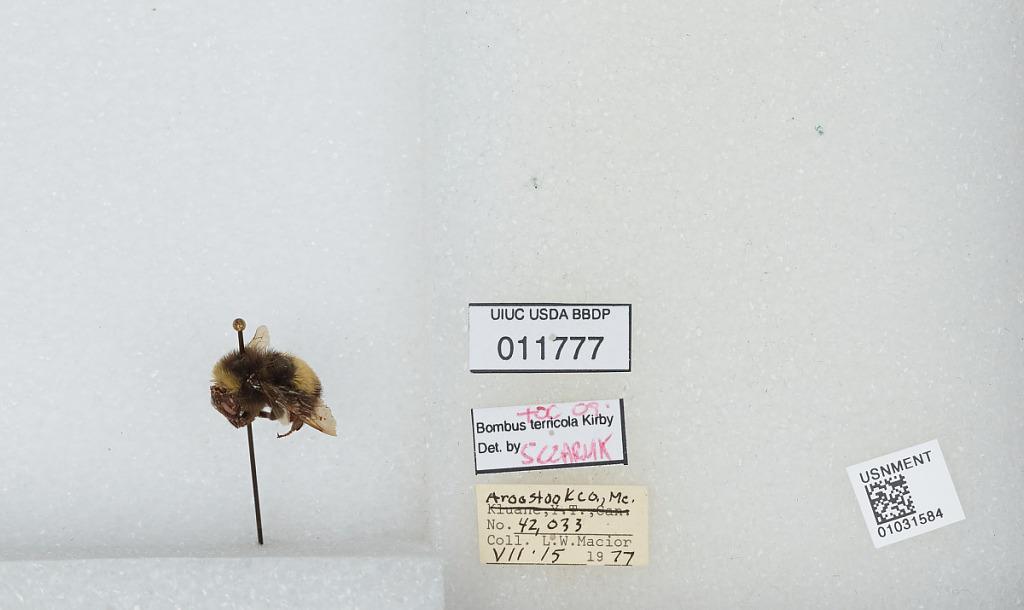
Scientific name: Bombus (Bombus) terricola Kirby
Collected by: L. Macior
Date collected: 1977-7-15
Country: United States
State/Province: Maine
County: Aroostook
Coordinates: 46.65, -68.58
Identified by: Czarnik, S.